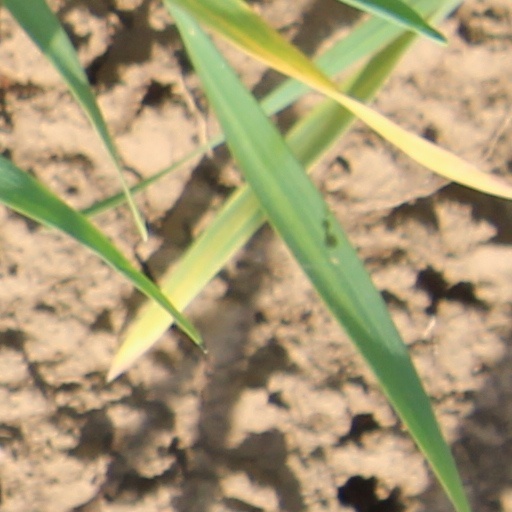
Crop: wheat